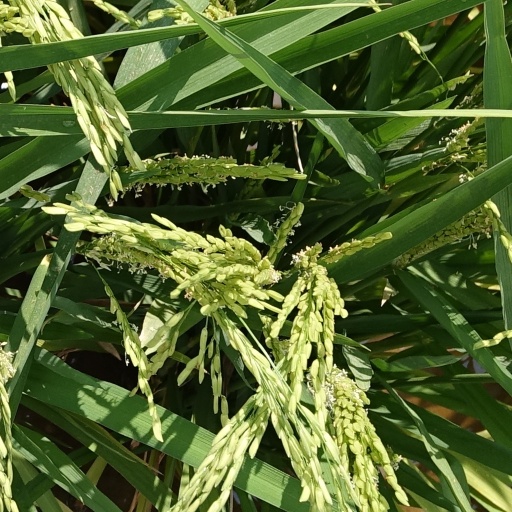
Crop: rice